Church of Saint George (Lod)

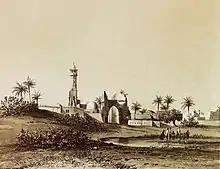
Drawing of the site prior to rebuilding by Charles William Meredith van de Velde

The Crusaders established their cathedral at the exact site of the medieval Byzantine church, reusing some of its surviving masonry, and having the same internal measurements of east to west, and north to south. The three-aisled basilica also terminated in three semi-circular apses, with the second of five bays forming the transept. In 1177, a detachment of Saladin's army attacked the town and the inhabitants survived by taking refuge on the roof of the fortified church, which seems to indicate that by this time it had a stone roof.